Willem van der Kaay

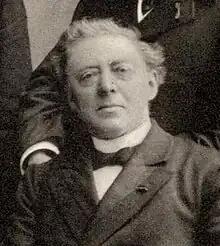

Willem van der Kaay (originally van der Kaaij) (5 May 1831 – 29 July 1918) was a Dutch judge and liberal politician. He was a member of the House of Representatives for Alkmaar from 1875 to 1894, and served as Minister of Justice in Joan Röell's cabinet from 1874 to 1879.